British Rail Class 59

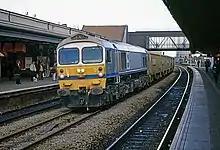
59003 "Yeoman Highlander" at , 1992

The first order for four Class 59s was placed on 16 November 1984 and the locomotives arrived at Southampton on 21 January 1986. They were initially hauled to Merehead and then taken to the Railway Technical Centre at Derby for inspection. 59002 and 59004 returned to Merehead on 29 January to allow the training of drivers and maintenance staff and to prove the haulage capability on Foster Yeoman's tracks, also on the main line towards London when regular services were not running. The locomotives retained at Derby underwent further tests including on the Midland Main Line. The four locomotives started to haul regular trains on 17 February 1986. The locomotives were all named ("Yeoman Endeavour", "Yeoman Enterprise", "Yeoman Highlander" and "Yeoman Challenger") in a ceremony at Merehead on 28 June 1986. At the same time EMD presented a non-working American-style locomotive bell which was fixed to special brackets above the front windows of 59001.